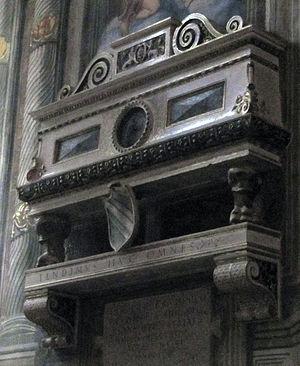
Gasparo Cairano, aussi appelé Gasparo da Cairano, de Cayrano, da Milano, Coirano est un sculpteur italien.